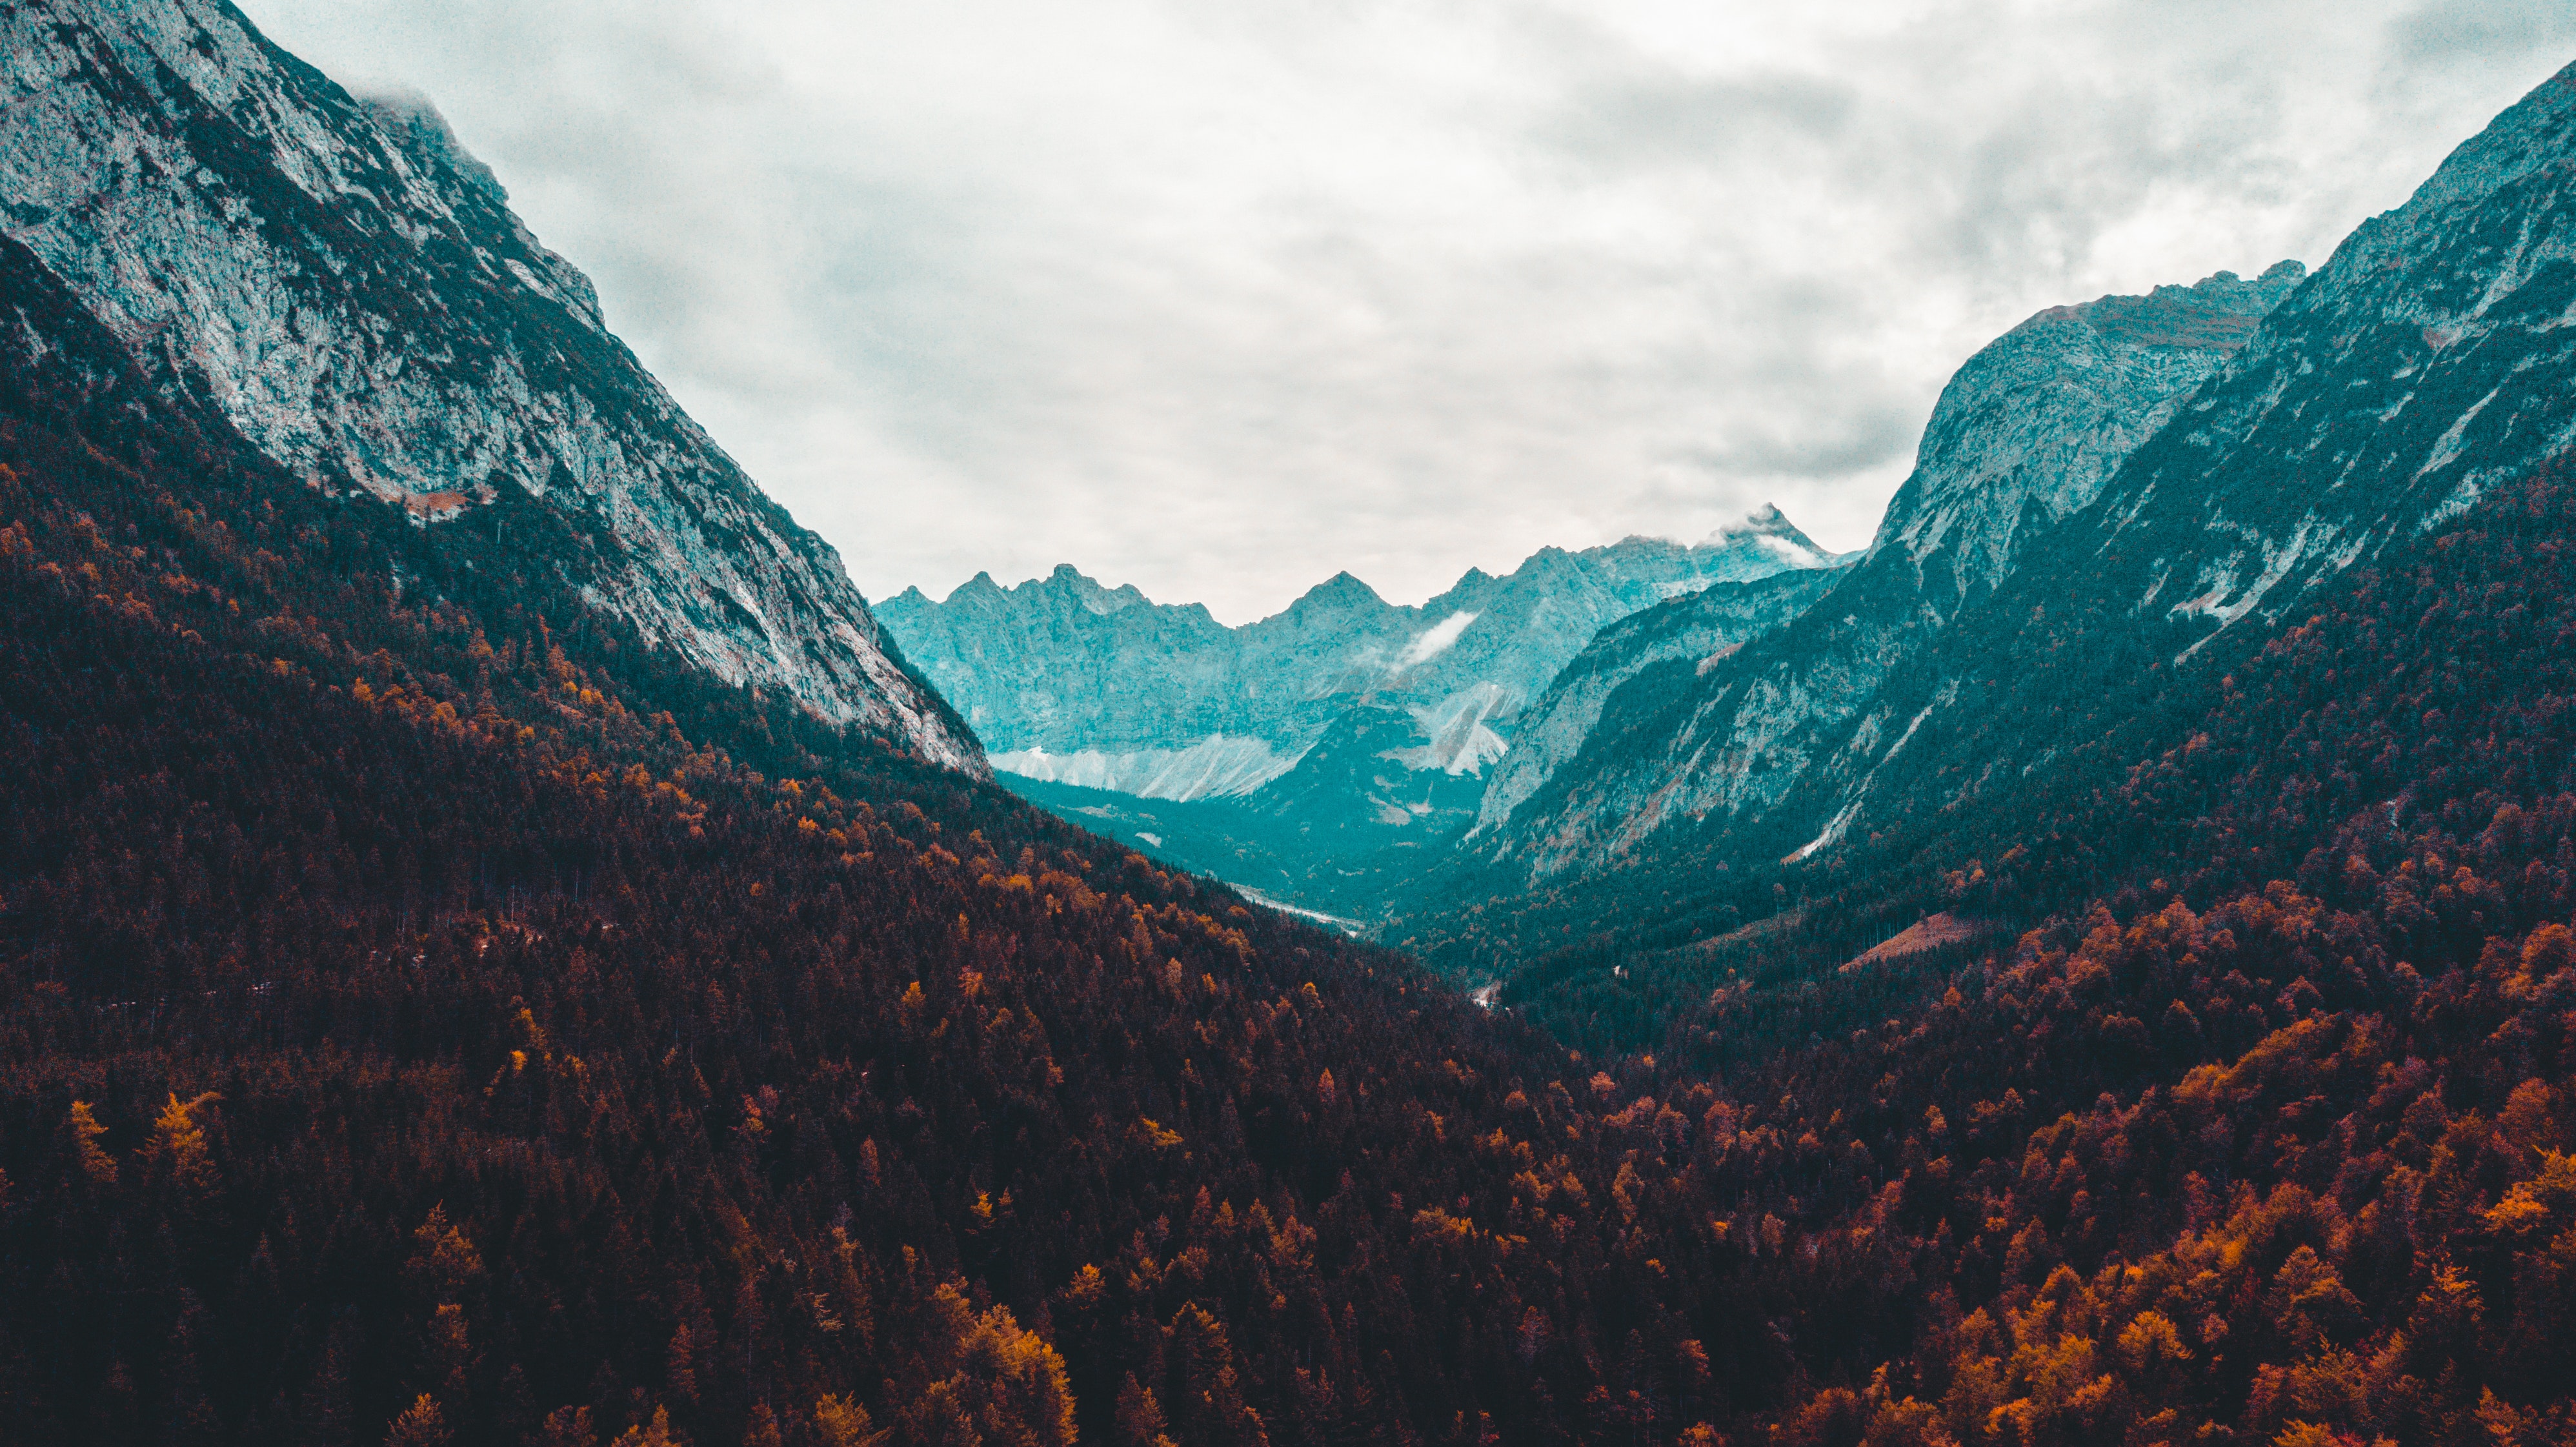
mountainous landforms, mountain, highland, sky, nature, natural landscape, mountain range, valley, wilderness, green, cloud, ridge, alps, hill, national park, tree, hill station, fell, landscape, massif, mount scenery, fjord, forest, geology, summit, glacier, winter, snow, river, moraine, mountain pass, terrain, tundra, glacial landform, meteorological phenomenon, road, tourism